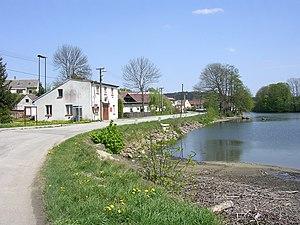
Horní Meziříčko est une commune du district de Jindřichův Hradec, dans la région de Bohême-du-Sud, en République tchèque. Sa population s'élevait à 111 habitants en 2020.